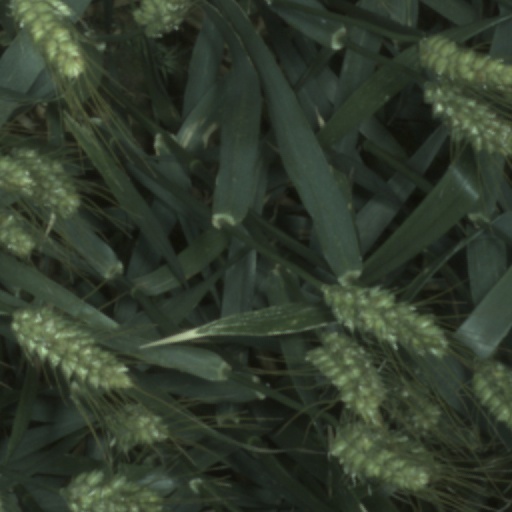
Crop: wheat